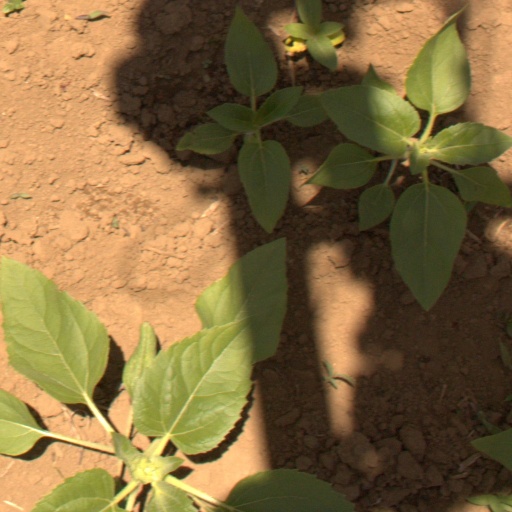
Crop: Jerusalem artichoke